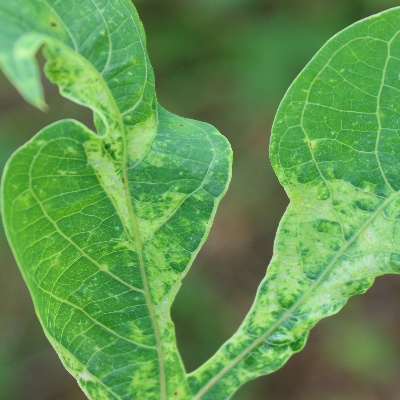
Crop: Cassava
Condition: mosaic